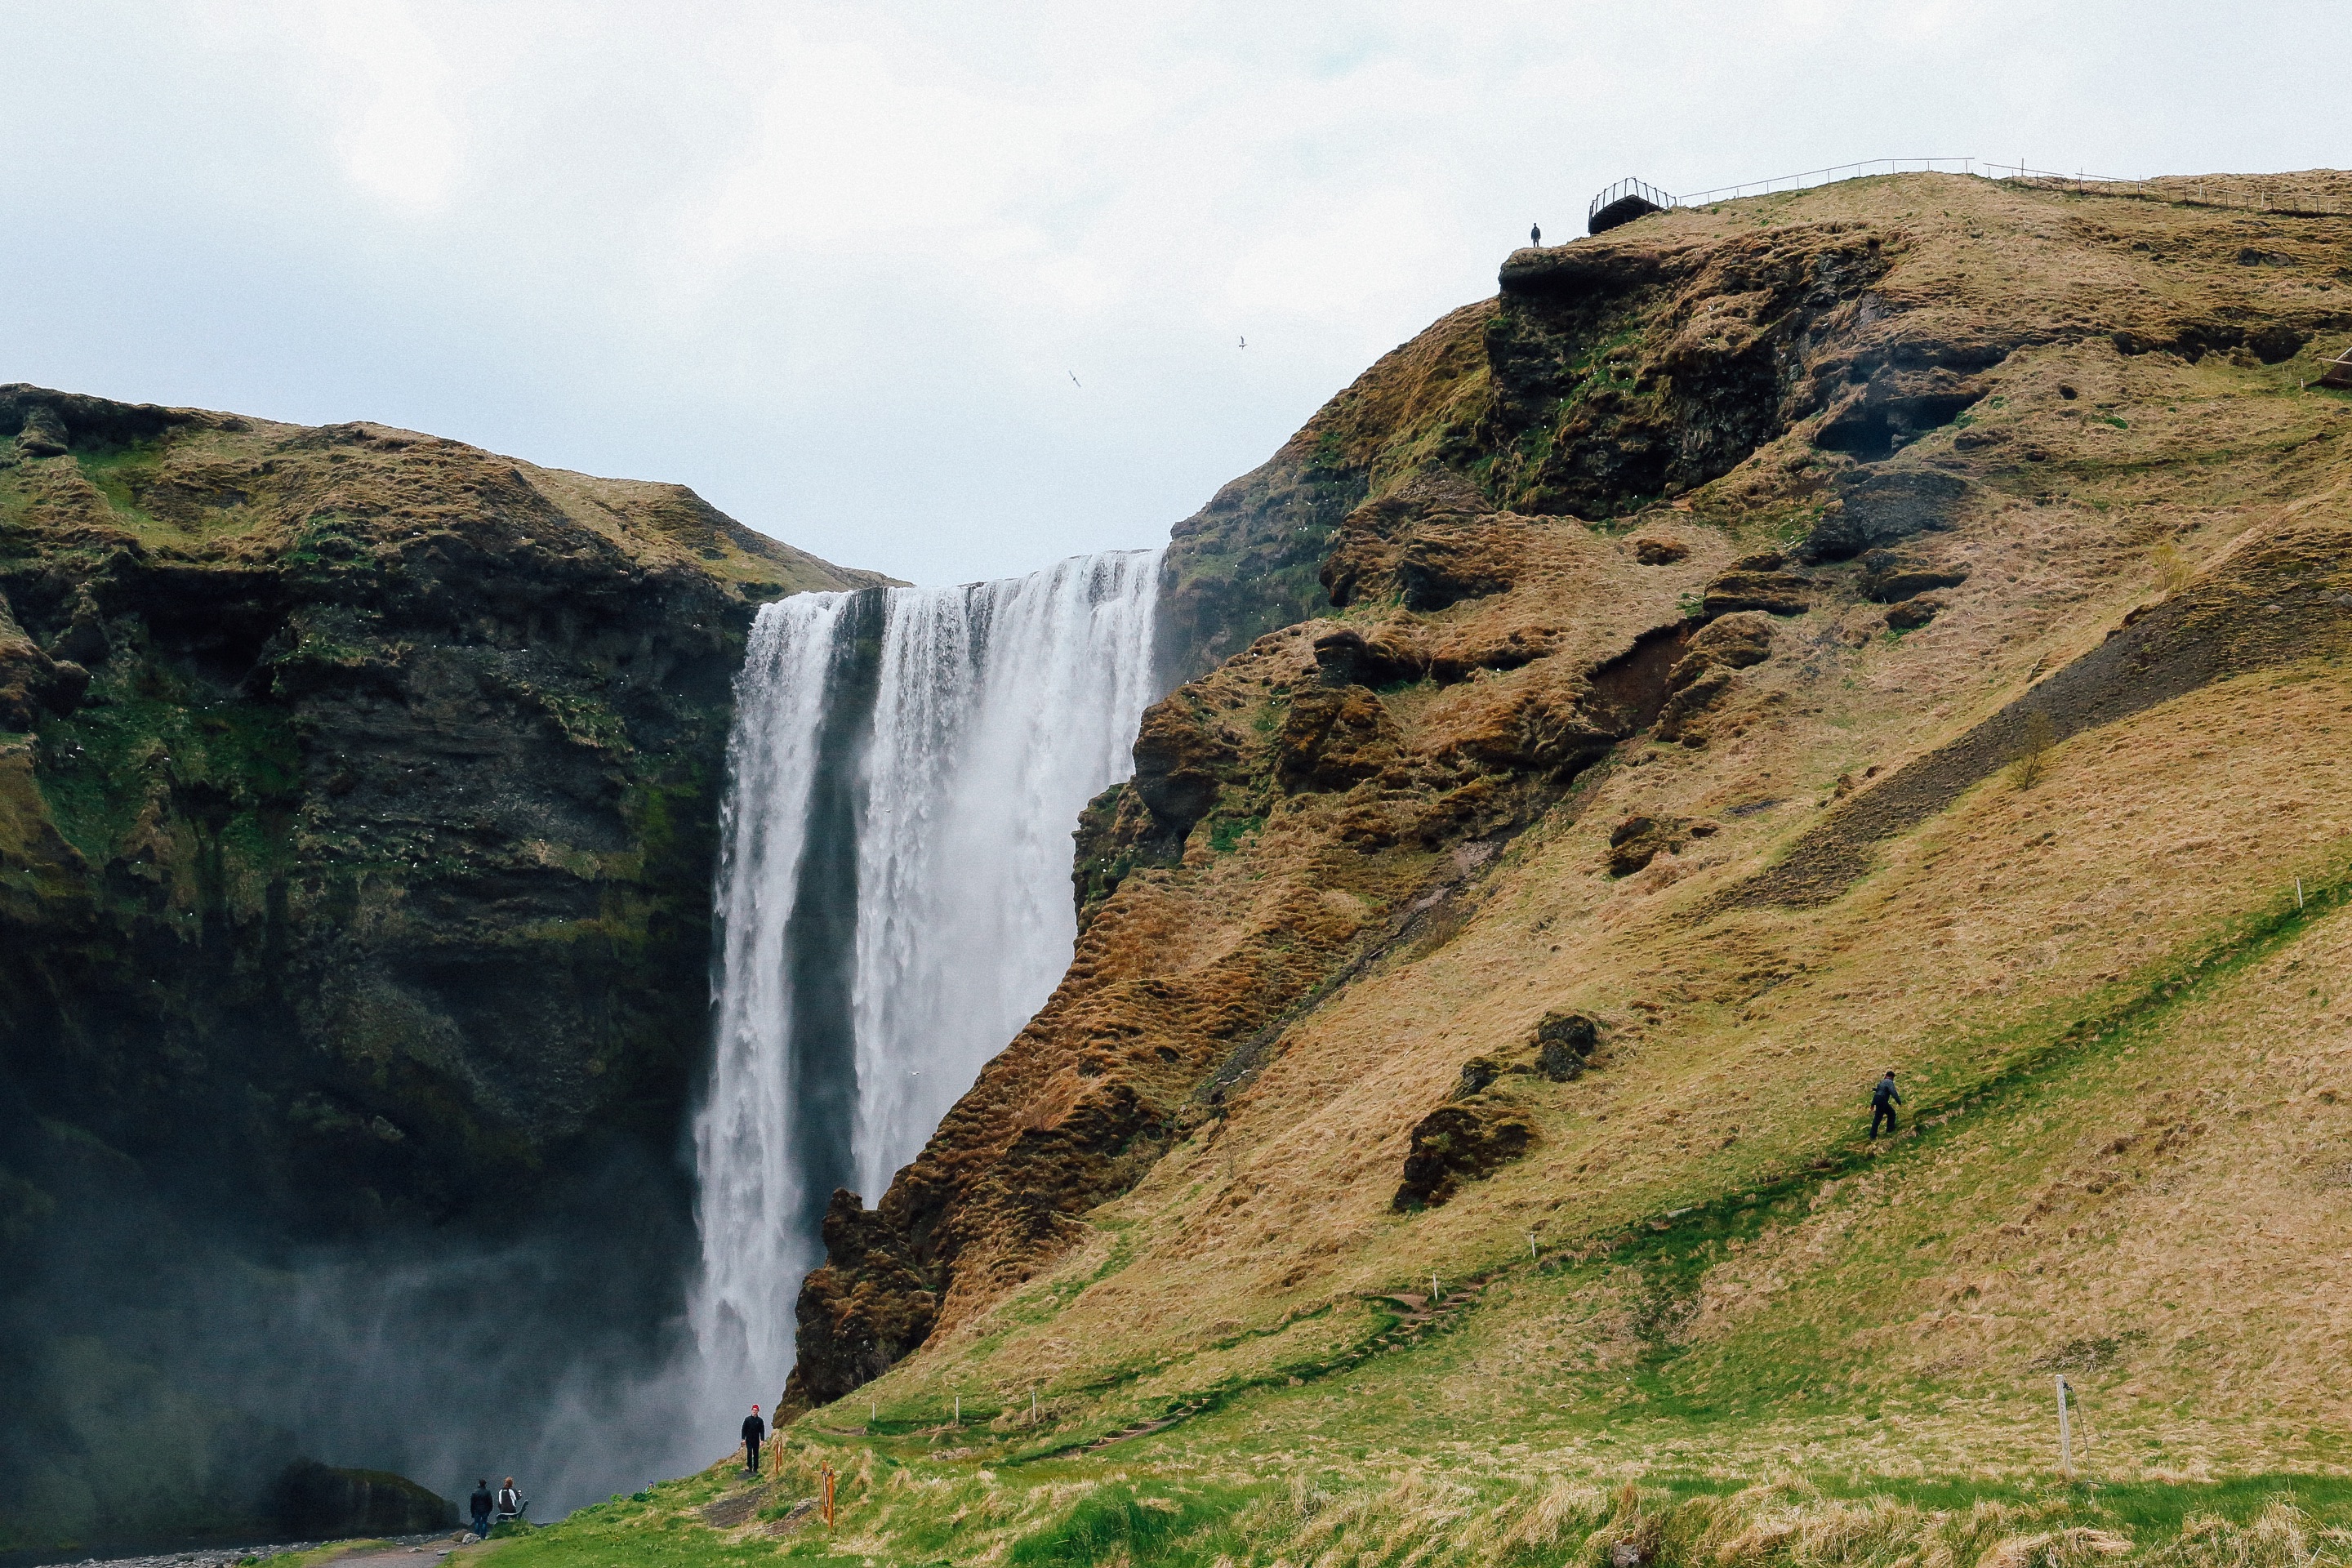
landscape, sea, coast, rock, waterfall, mountain, hill, valley, mountain range, cliff, fjord, terrain, body of water, geology, plateau, fell, loch, water feature, landform, mountainous landforms, geological phenomenon